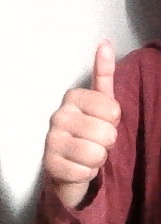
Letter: aleff